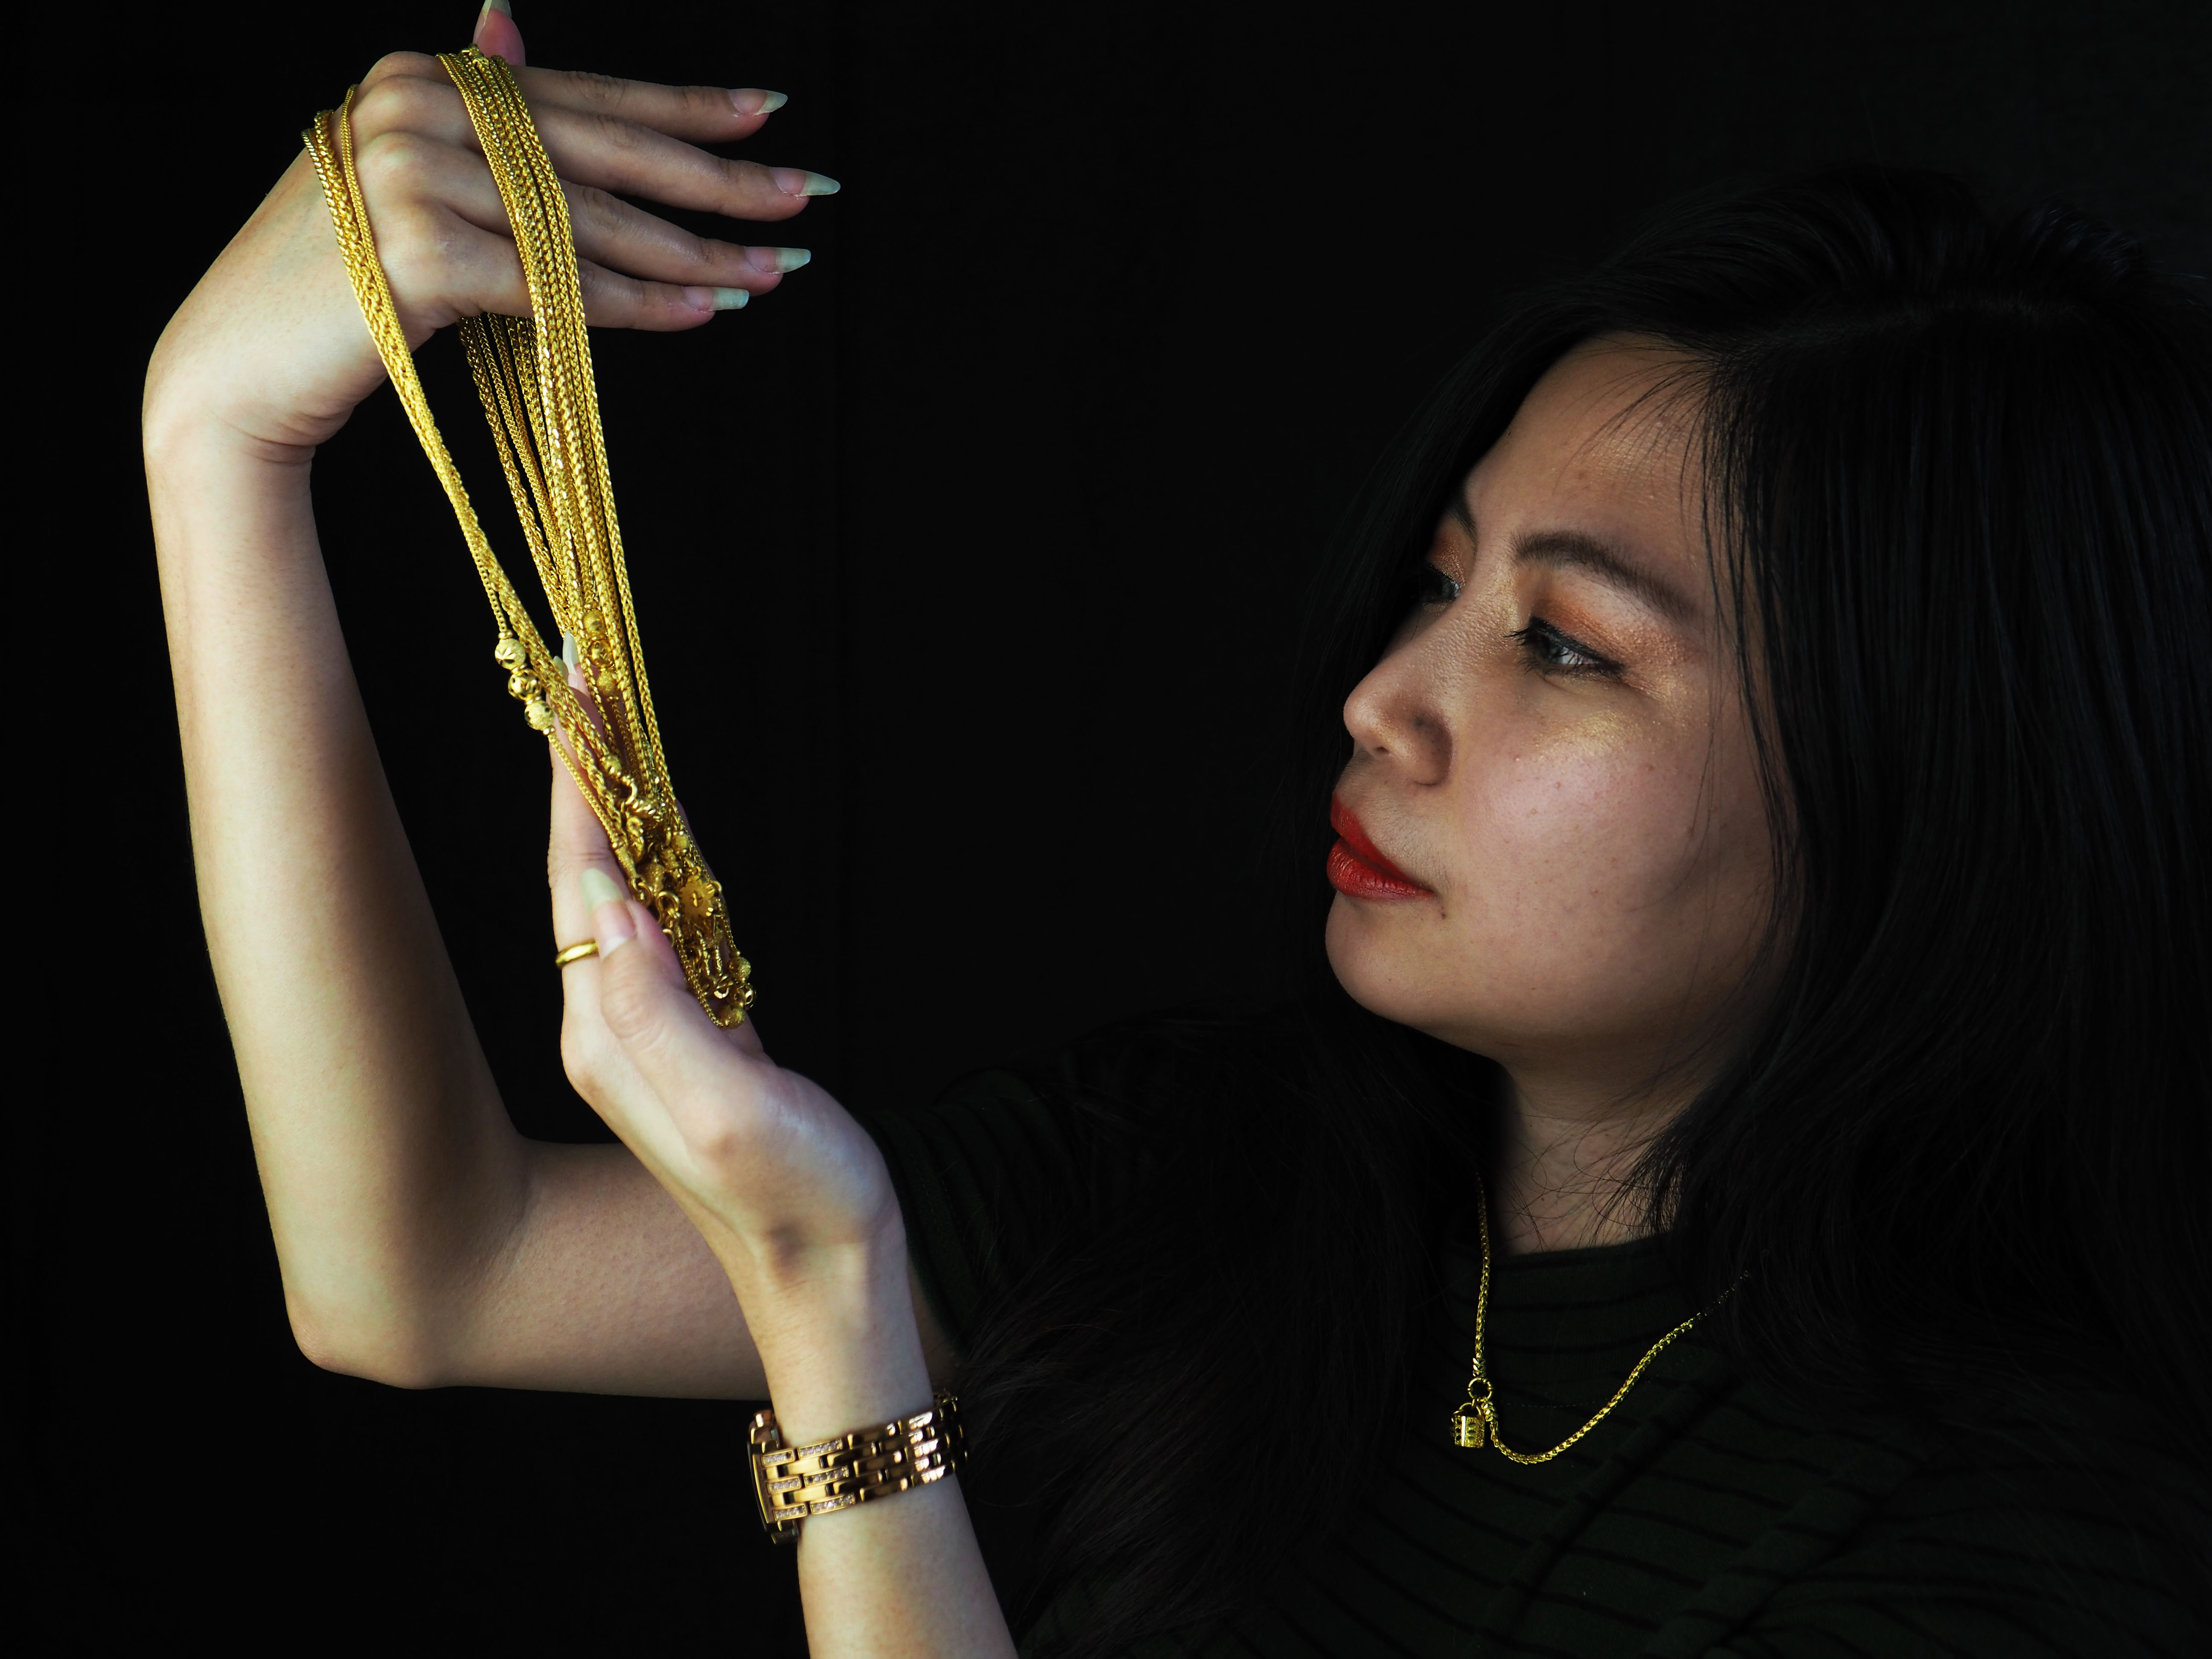
woman, joint, watch, lip, hand, shoulder, black, eyelash, neck, flash photography, gesture, elbow, finger, wrist, black hair, fashion design, necklace, jewellery, formal wear, electric blue, body jewelry, thumb, event, waist, eyewear, human leg, fashion accessory, darkness, performing arts, bracelet, headpiece, nail, chest, fashion model, portrait photography, photo shoot, shadow, portrait, sitting